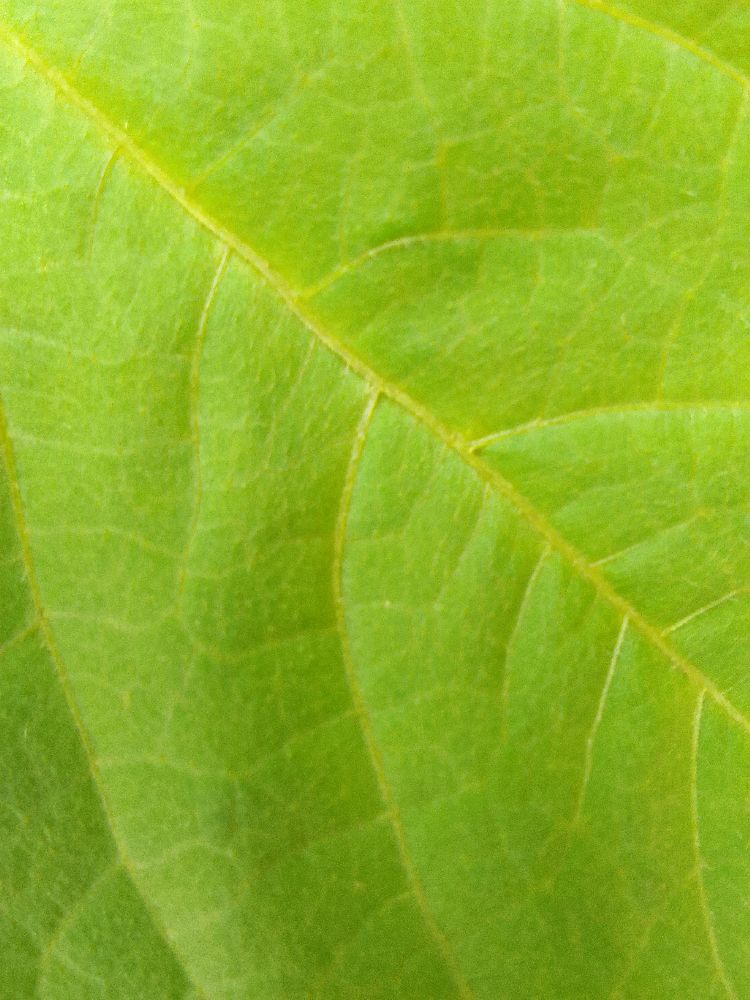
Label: healthy